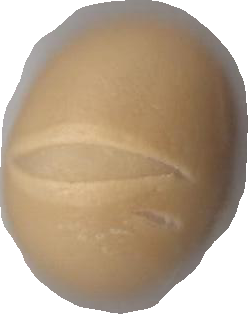
Variety: Grobogan